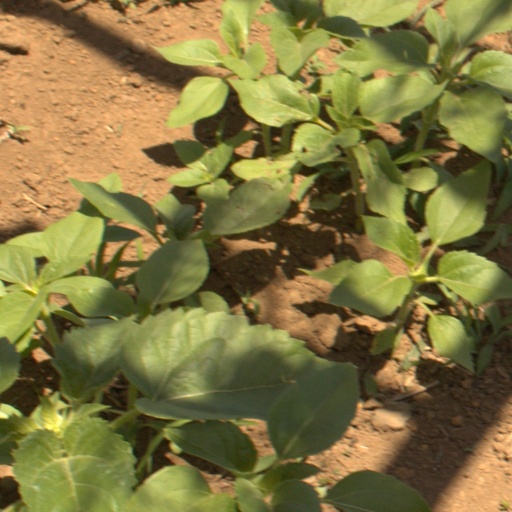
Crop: Jerusalem artichoke